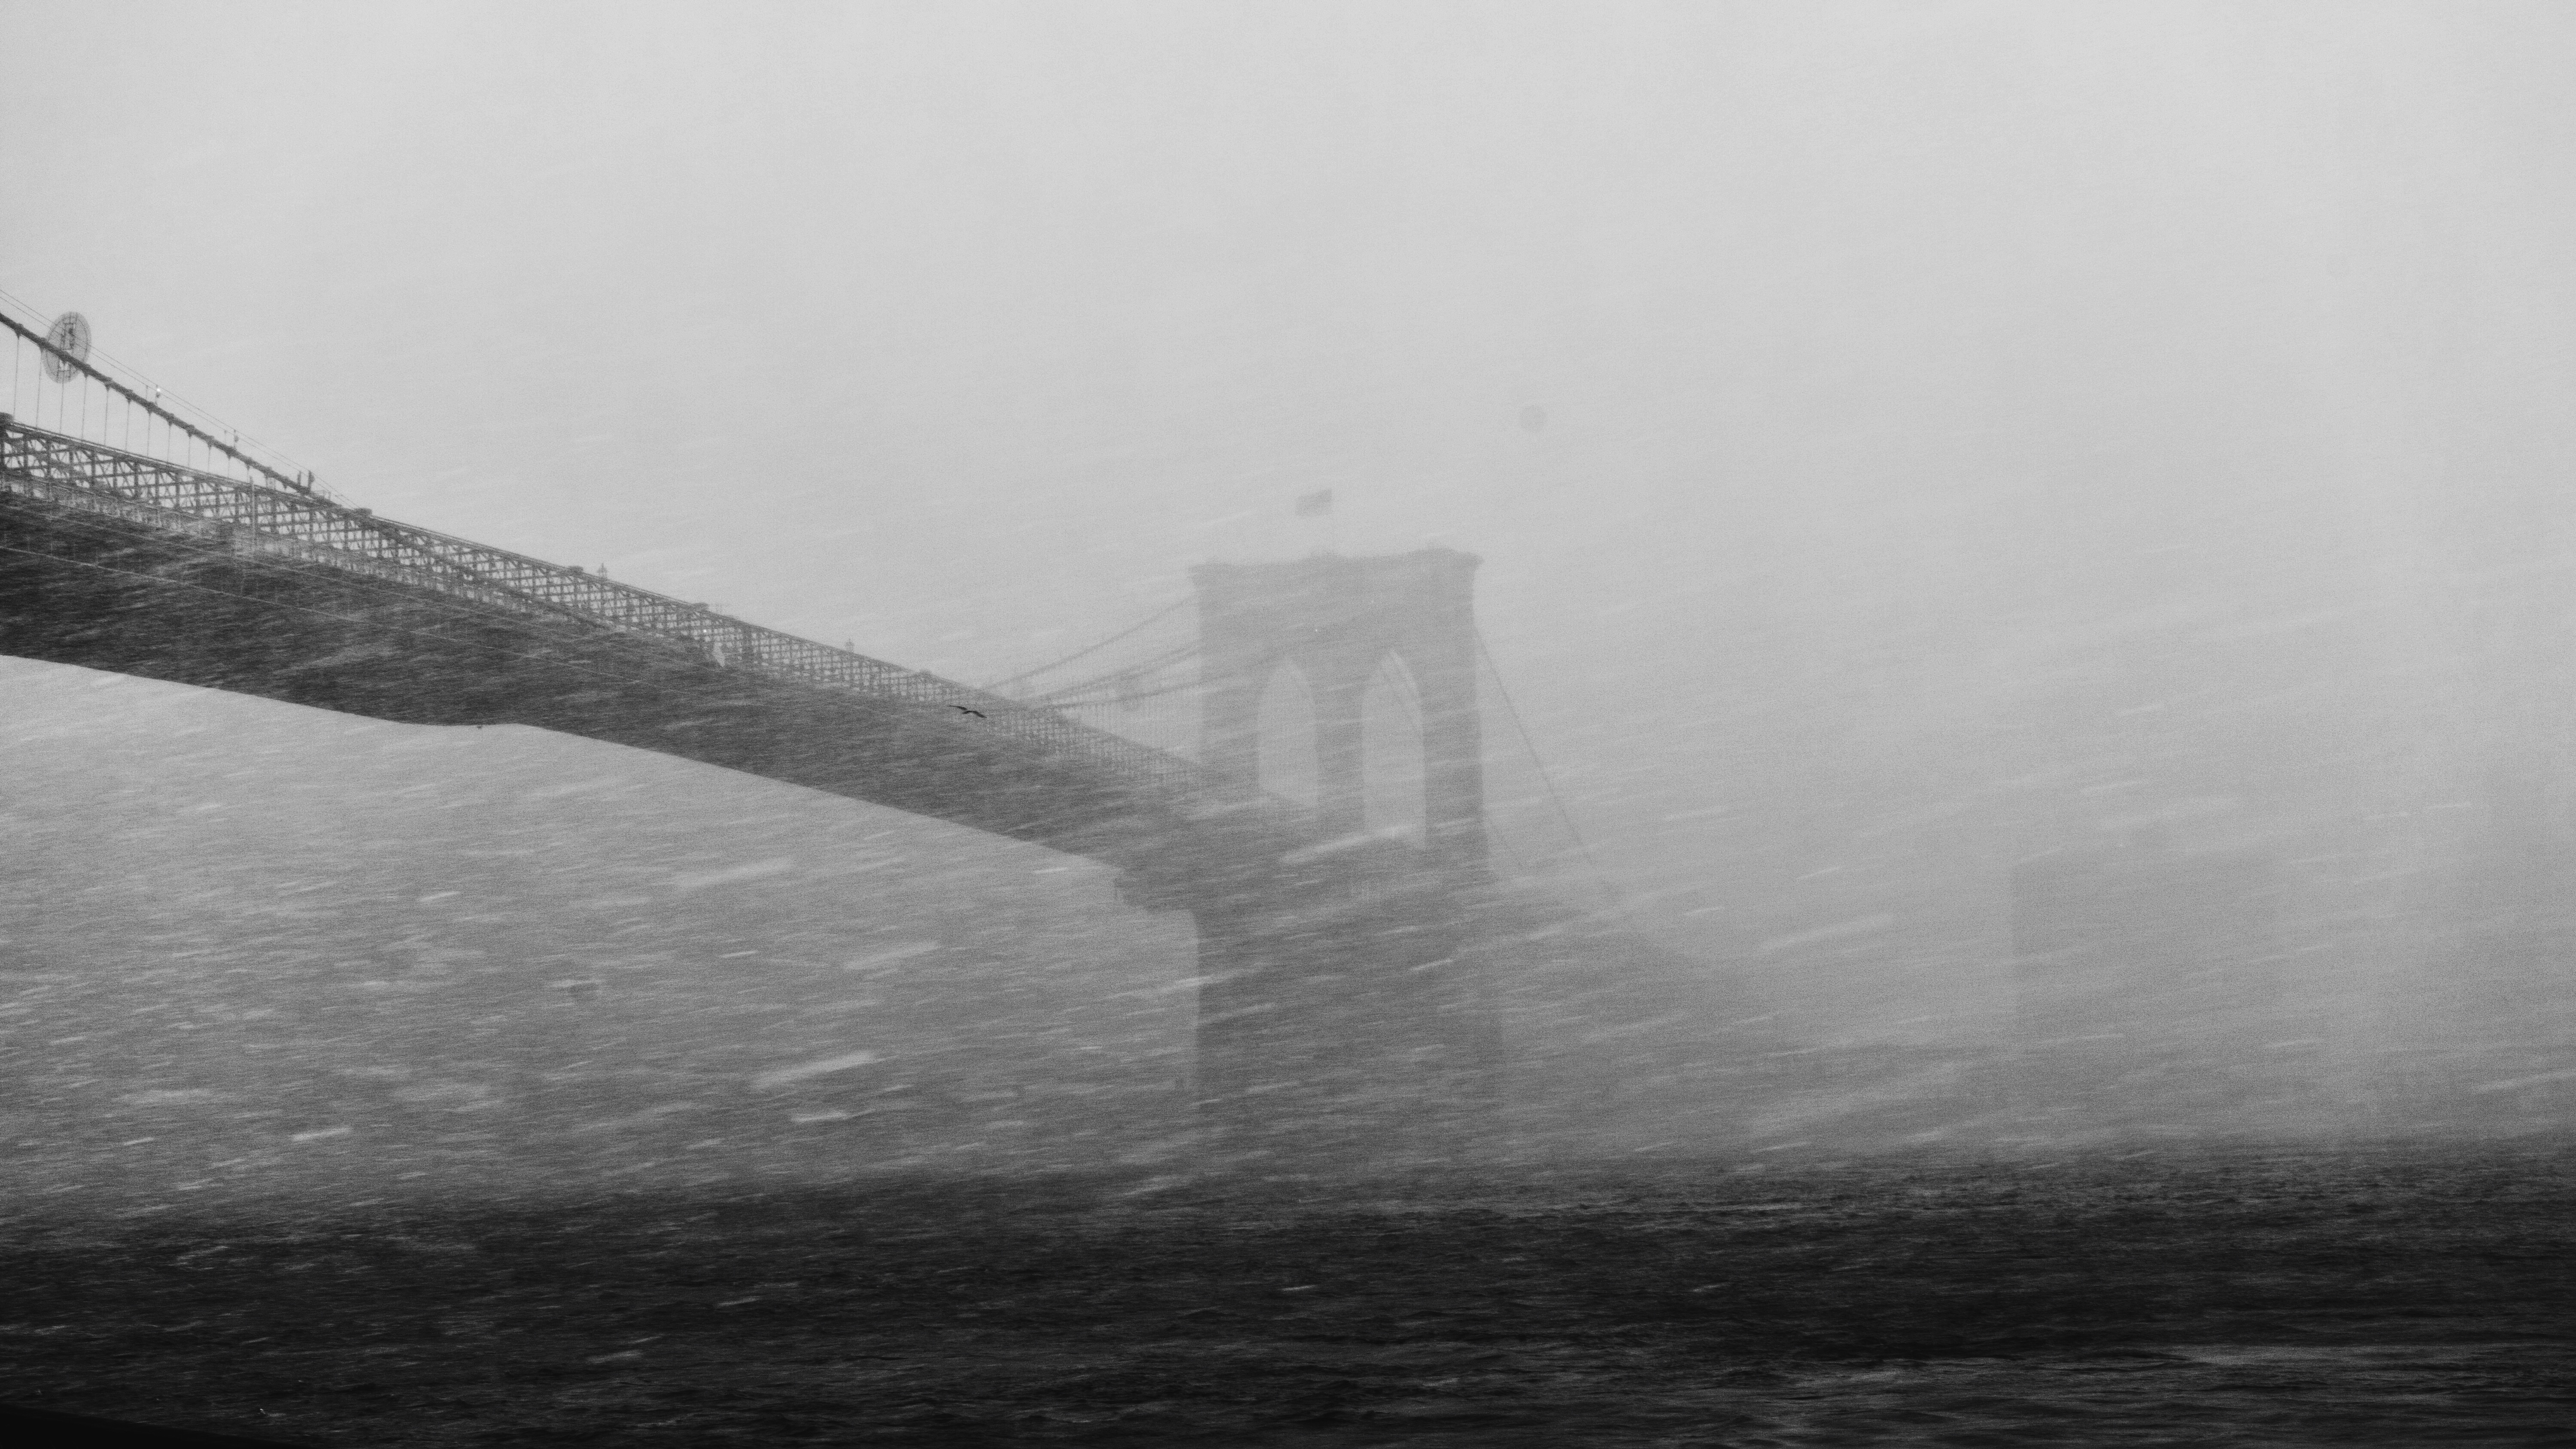
snow, black and white, fog, mist, morning, wave, atmosphere, weather, haze, monochrome, blizzard, freezing, monochrome photography, atmospheric phenomenon, winter storm